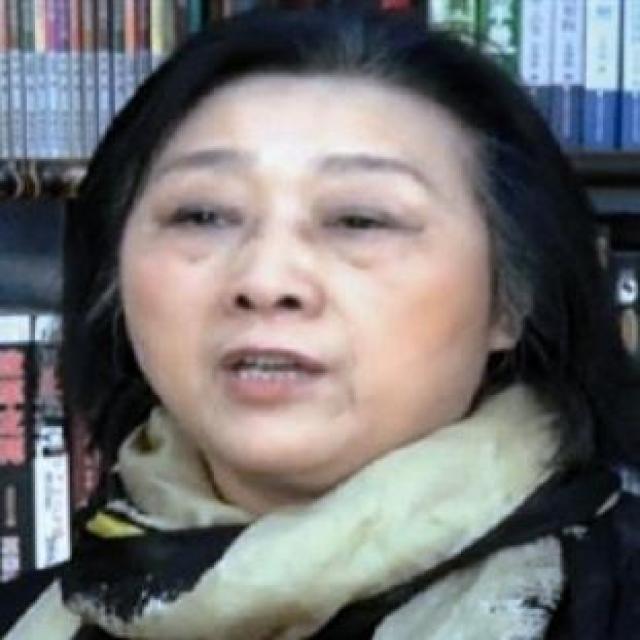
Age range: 45-64